Greek resistance

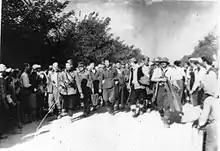
Captured Germans in the offensives of ELAS in Thrace

The Germans now took over the Italian zone, and soon proved to be a totally different opponent from the demoralized, war-weary and far less brutal Italians. Already since the early summer of 1943, German troops had been pouring into Greece, fearing an Allied landing there (in fact falling victims to a grand-scale Allied strategic deception operation, "Operation Barclay"). Soon they became involved in wide-ranging counterguerrilla operations, which they carried out with great ruthlessness, based on their experiences in Yugoslavia. In the course of these operations, mass reprisals were carried out, resulting in war crimes such as the massacres of Mousiotitsa on July 25, Kommeno on August 16, Lingiades on October 3, Kalavryta on December 13 and the Massacre of Distomo in June 1944. At the same time, hundreds of villages were systematically torched and almost one million people left homeless.